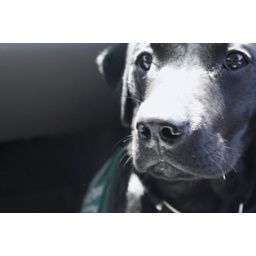
A portrait of black Lab puppy Reba. Submitted by Arianna Sage.